Erik Lamela

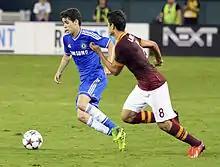
Lamela (right) playing for Roma in 2013

Lamela began the 2012–13 season well, his first goal of the season coming against Bologna on 16 September 2012. Lamela hit a superb patch of form in October and early November, scoring seven goals in six games, including a brace against Udinese in a 3–2 home defeat and goals against Atalanta, Genoa, Parma, and Palermo. He also scored a goal in the Derby della Capitale against Lazio. After almost a month out with an ankle ligament injury, he returned to the field and scored a brace against Milan in a 4–2 victory on 22 December.